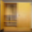
Label: wardrobe